Morocco–Western Sahara border

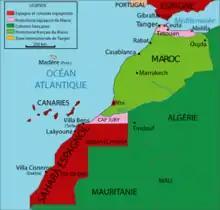
Former Spanish territories in north-west Africa

On 27 June 1900 France and Spain signed a treaty which created a border between Rio de Oro and French West Africa starting at Ras Nouadhibou and terminating at the junction of the 12th meridian west and the 26th parallel north (i.e. the bulk of the modern Mauritania–Western Sahara border). This boundary was then extended by a treaty of 3 October 1904 north up to what is now the tripoint with Algeria and then west along the parallel of 27°40'N, this latter line forming the modern Morocco-Western Sahara boundary; the new Spanish territory thus formed was named Saguia el-Hamra. Another Franco-Spanish treaty was signed on 27 November 1912 which created a French protectorate over most of Morocco, whilst ceding parts of the country to Spain viz. the Mediterranean littoral (the 'Northern Zone', or more commonly Spanish Morocco), the exclave of Ifni and the Cape Juby/Tarfaya Strip (aka the 'Southern Zone'), the latter forming what is now the far south of Morocco proper, between the Draa River and the Saguia el-Hamra border at 27°40'N agreed upon in 1904.